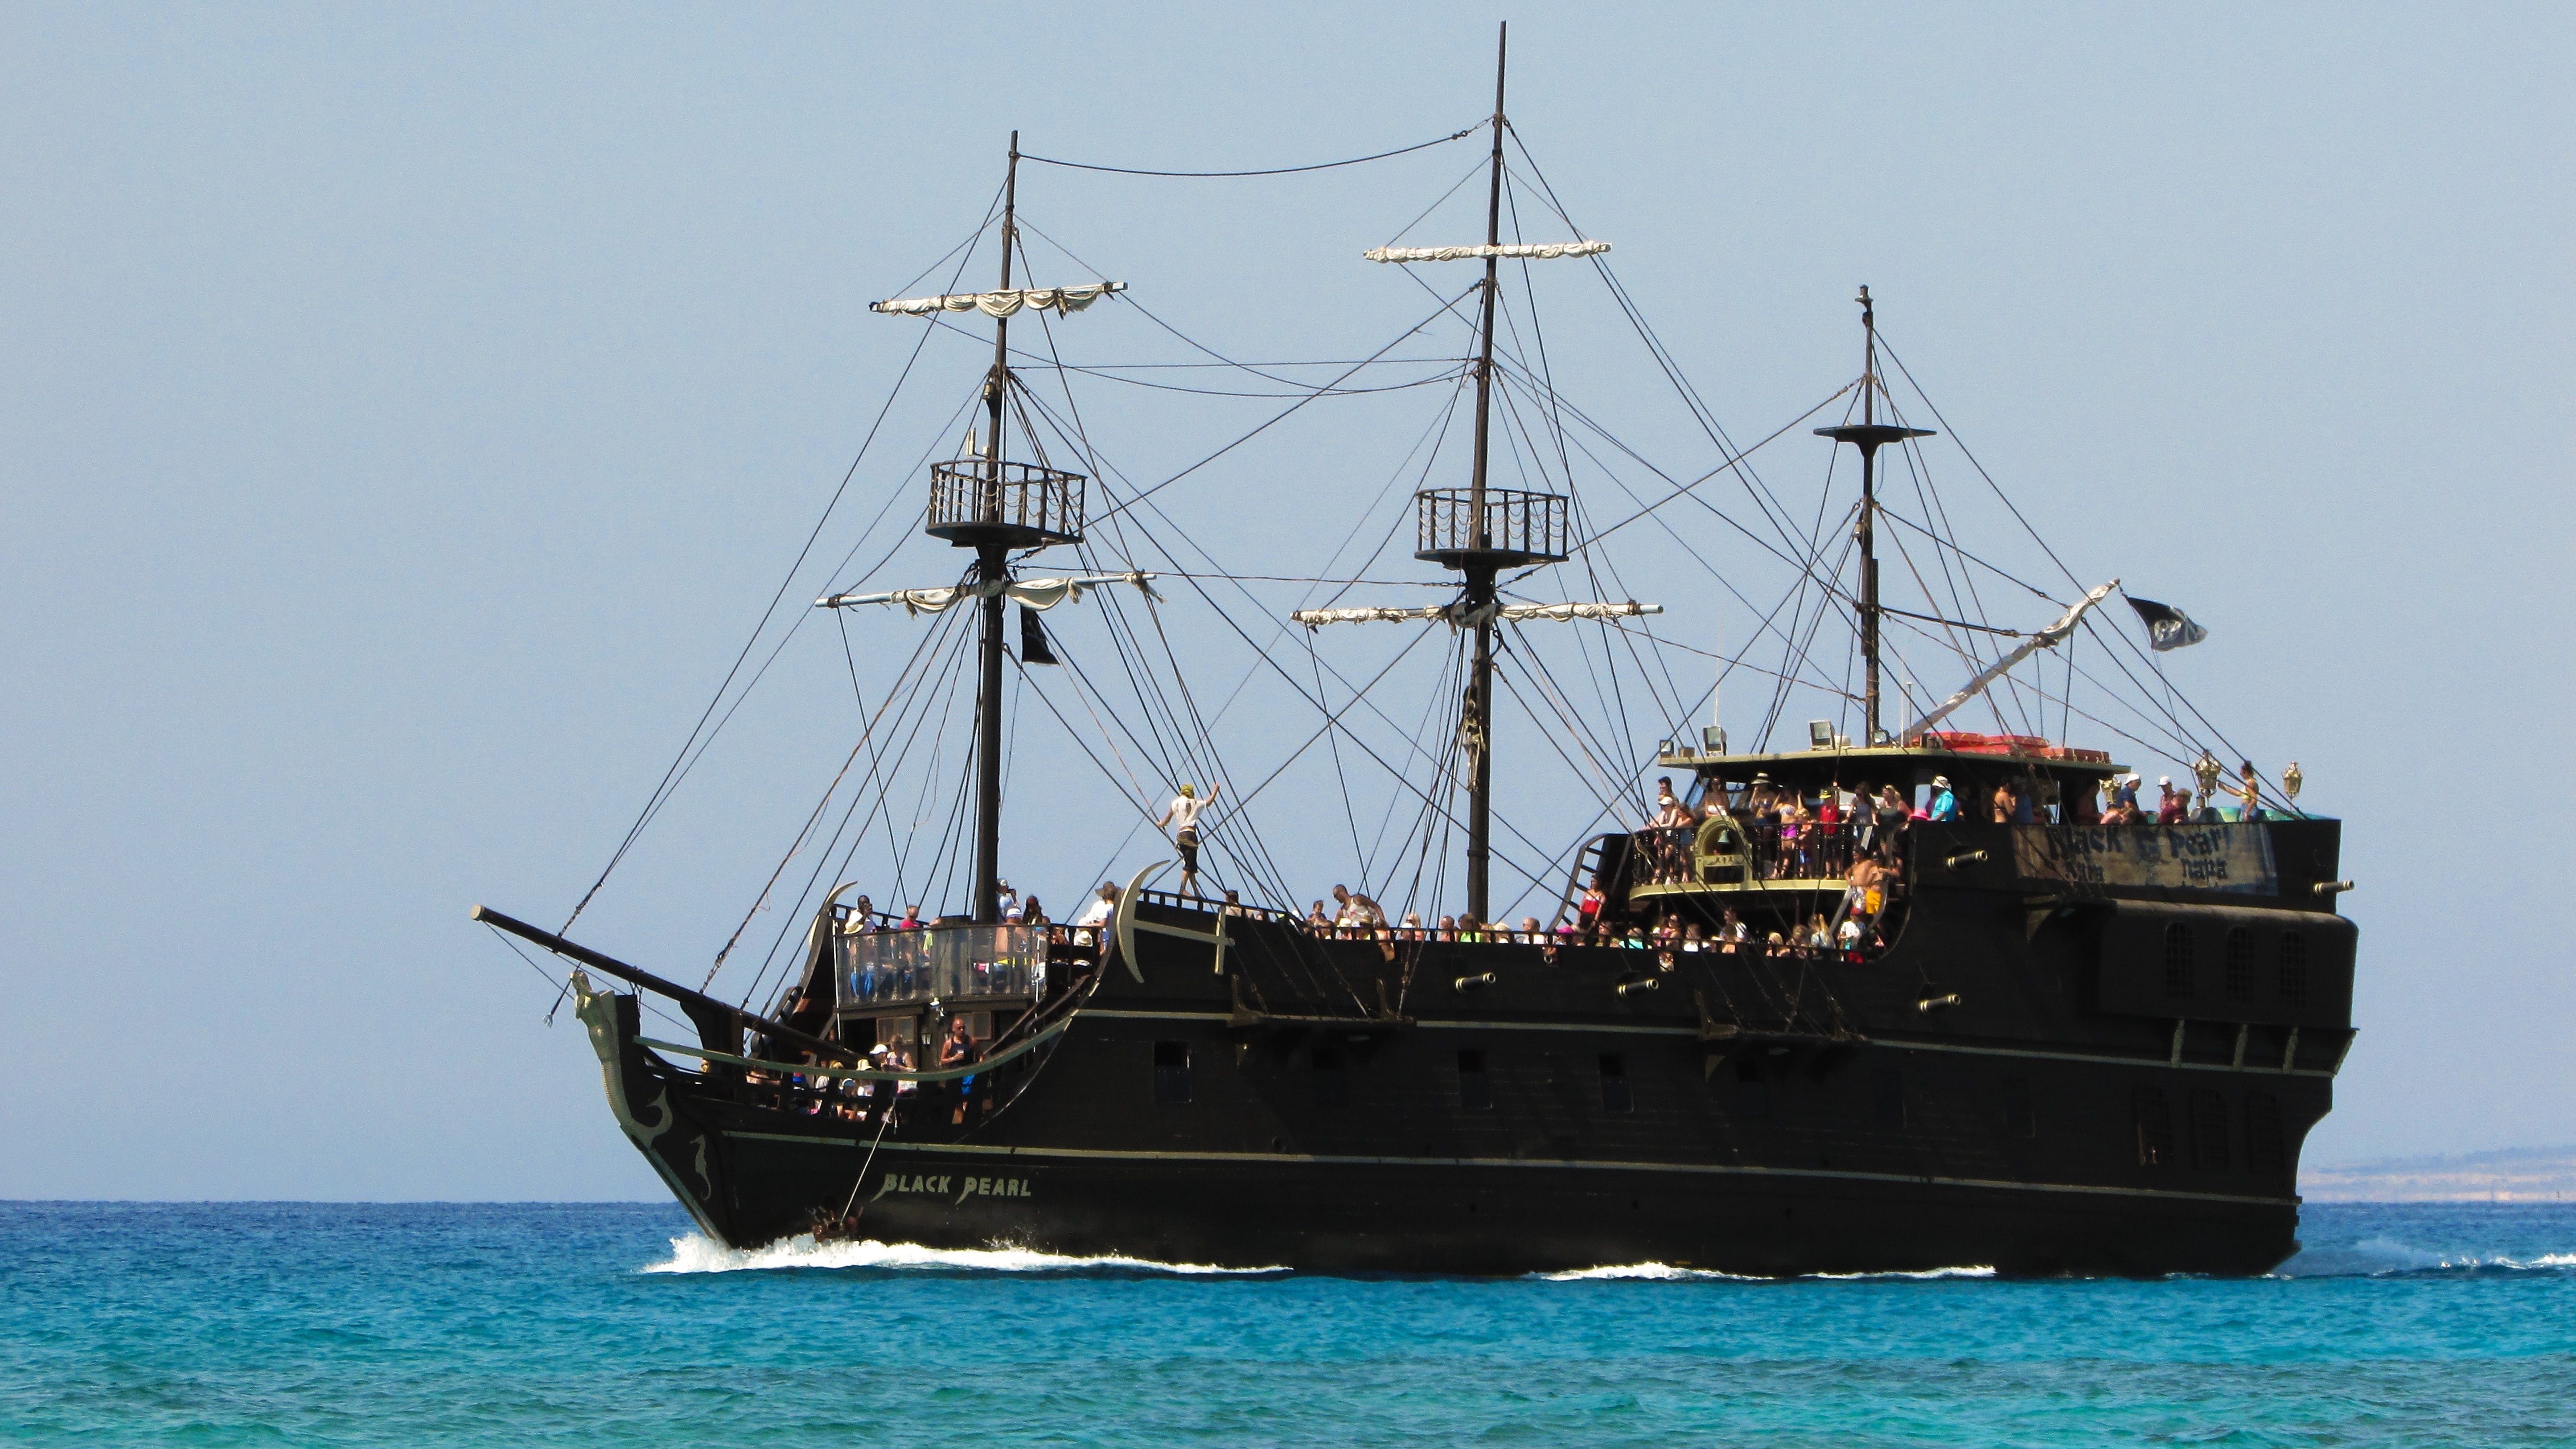
sea, boat, ship, summer, vacation, recreation, vehicle, mast, holiday, tourism, watercraft, cruise ship, windjammer, cyprus, frigate, brig, sailing ship, fishing vessel, ayia napa, pirate ship, black pearl, training ship, galleon, caravel, brigantine, fishing trawler, research vessel